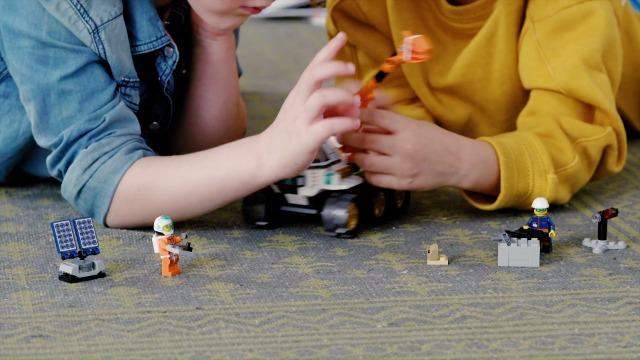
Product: LEGO City Rover Testing Drive 60225 Building Kit, New 2019 (202 Pieces)
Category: Toys & Games | Building Toys | Building Sets
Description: This LEGO City Rover Testing Drive 60225 construction toy set makes a great gift for kids and can be built together with all other original LEGO sets and bricks for more creative play.
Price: $29.95
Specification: ProductDimensions:10.3x7.5x2.4inches|ItemWeight:3.52ounces|ShippingWeight:14.1ounces|ASIN:B07PR1BDXC|Itemmodelnumber:6251704|Manufacturerrecommendedage:5yearsandup